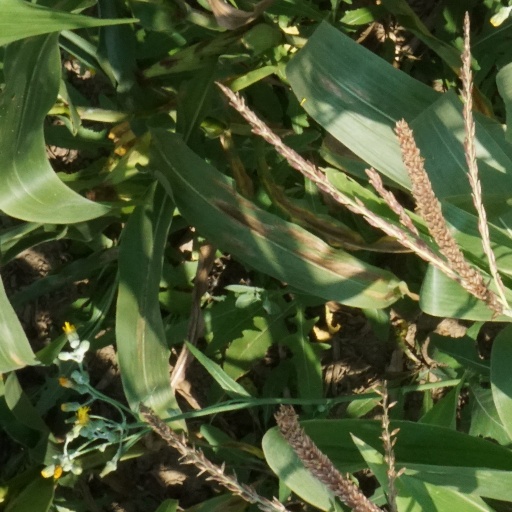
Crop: maize; corn